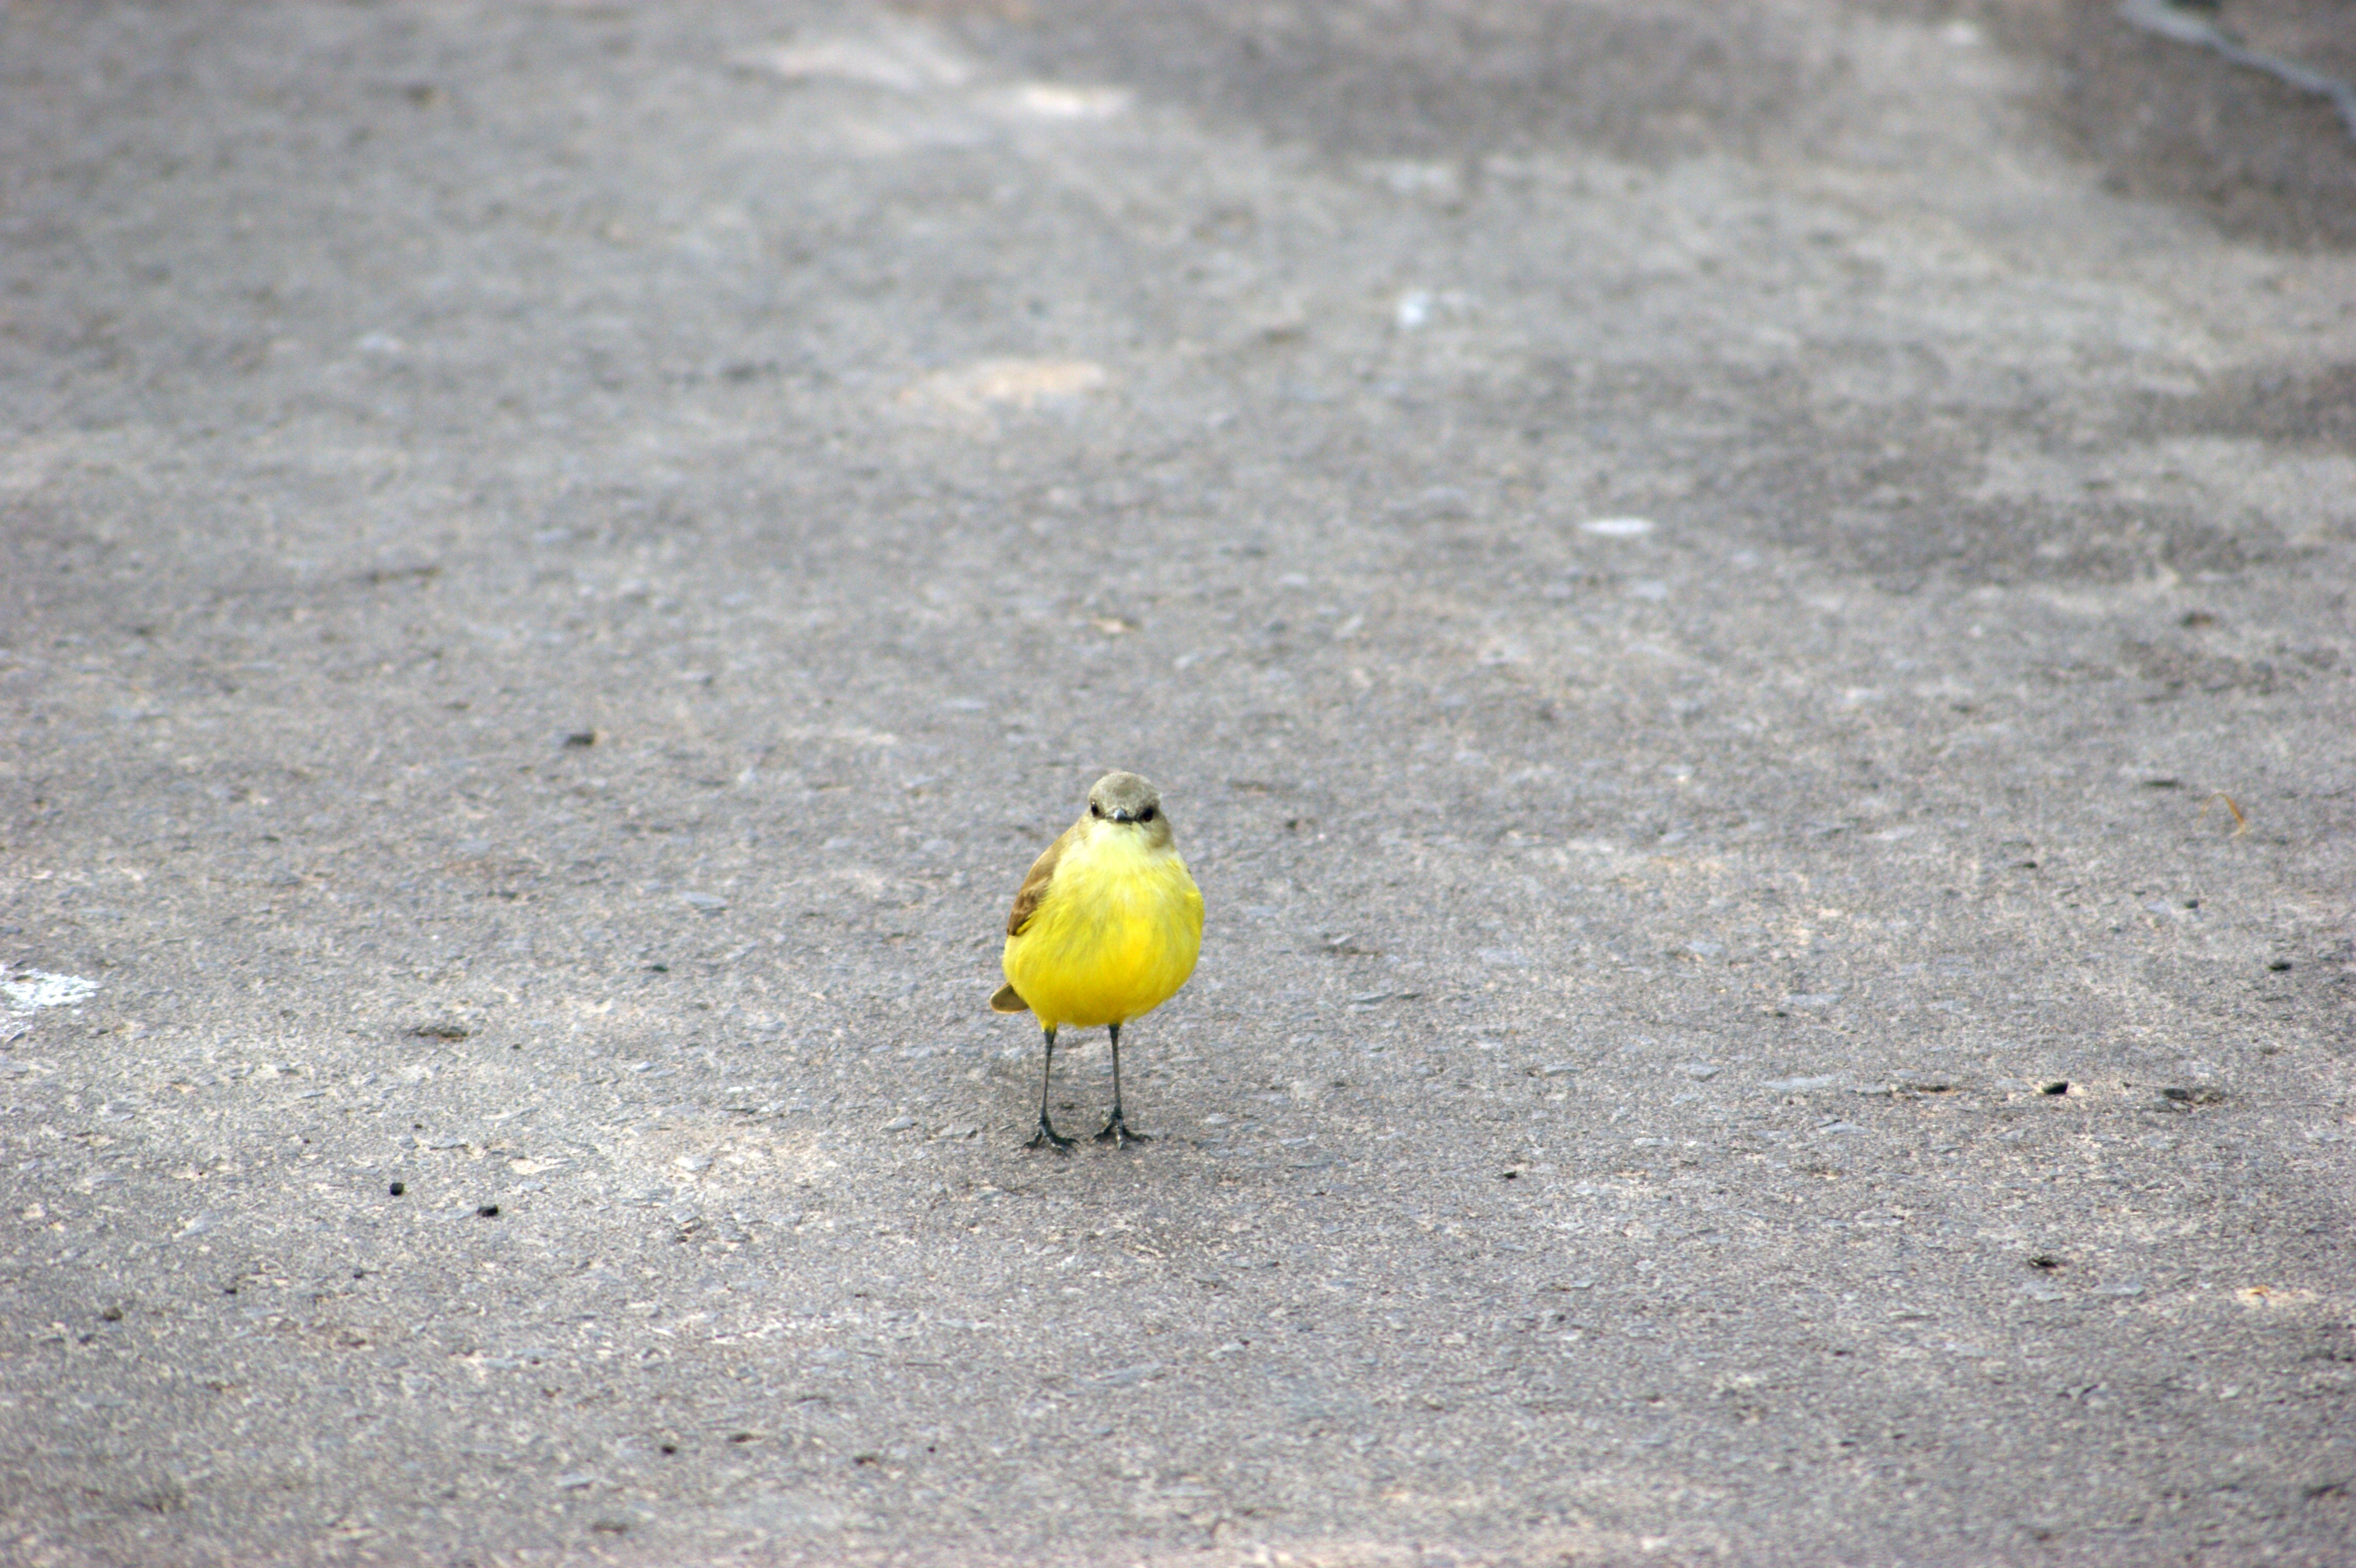
bird, road, leaf, asphalt, wildlife, yellow, fauna, south america, paraguay, old world flycatcher, perching bird